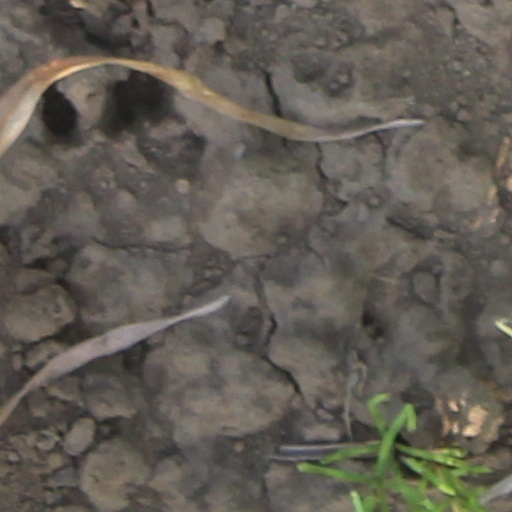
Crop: wheat